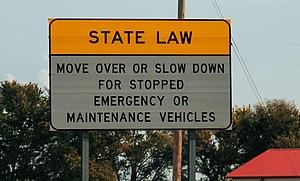
Le corridor de sécurité se définit par deux manœuvres de sécurité routière ayant pour objectif de lutter contre les nombreux accidents dont sont victimes les intervenants en bord de route et les usagers en détresse.